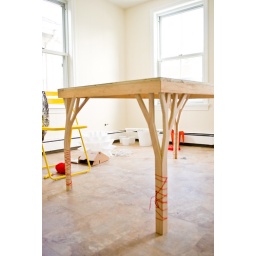
kitchen table in progress